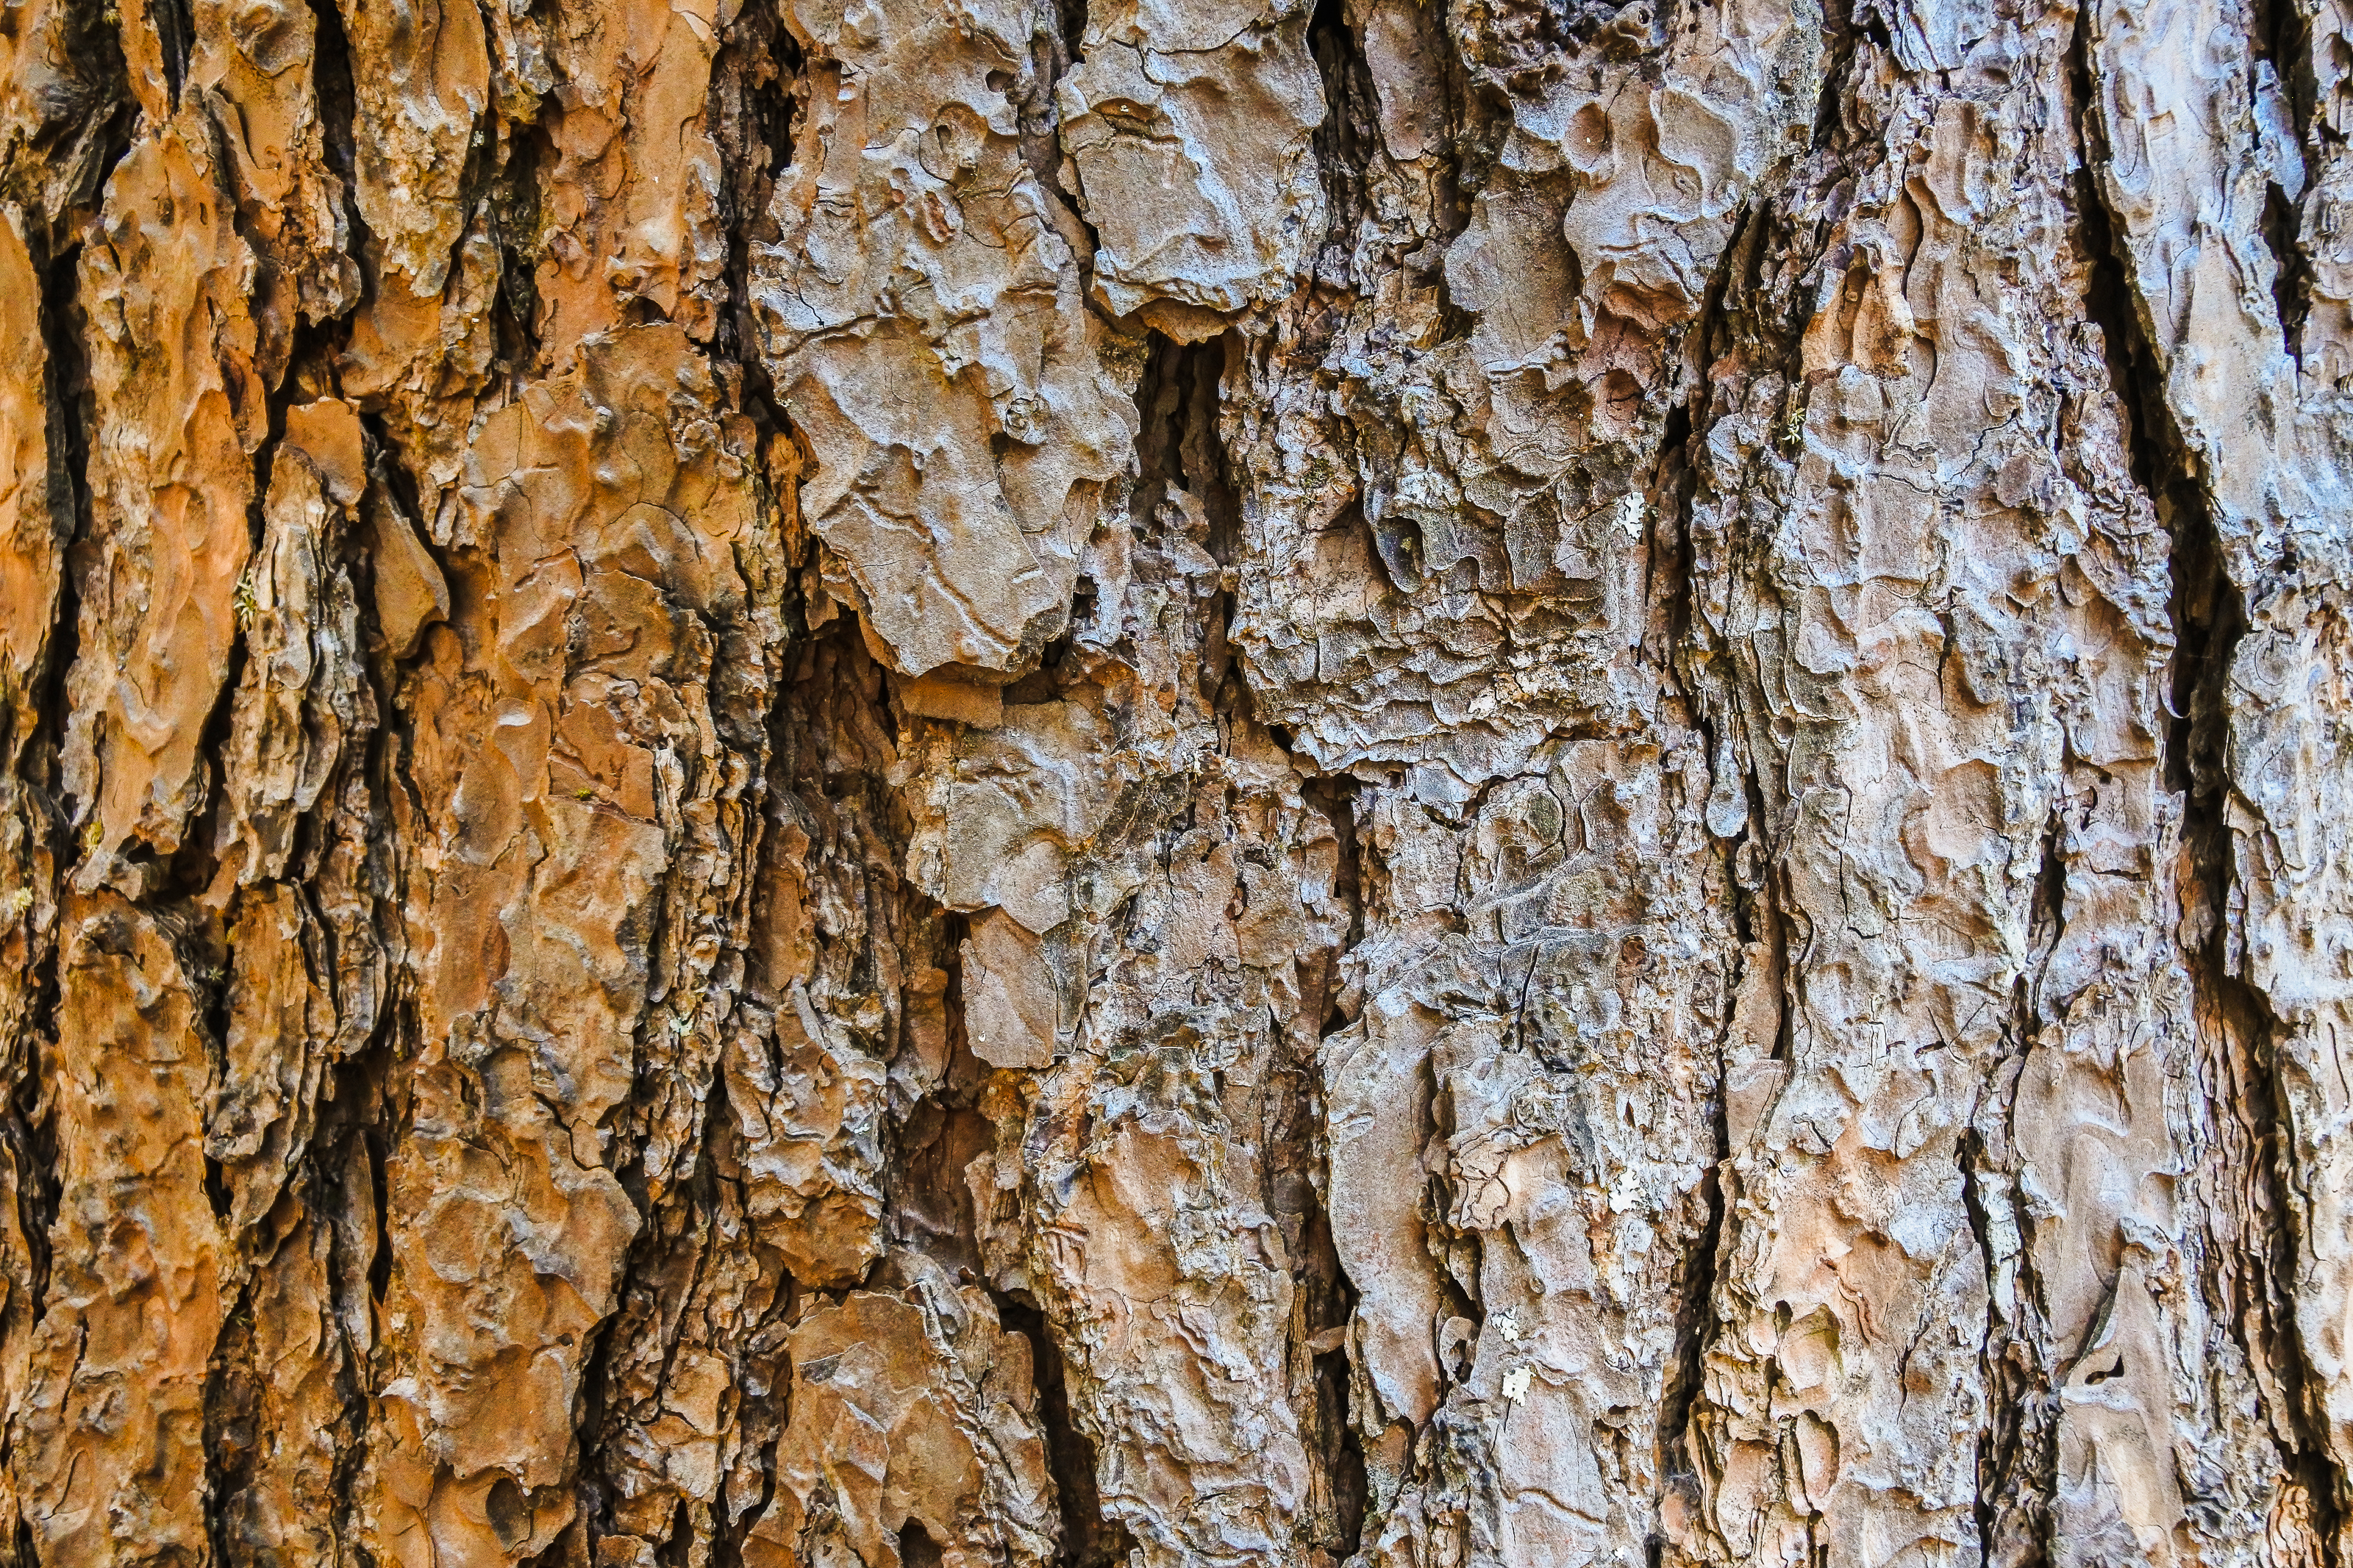
shadow, pang ung, beautiful, view, thailand, golden, maehongson, landmark, sunny, journey, natural, tree, water, camp, sunbeam, daylight, light, background, pangung, lake, fog, tent, forest, pine, winter, holiday, sun, mist, summer, gold, national park, stream, grass, national, park, green, nature, relax, shine, mae hong son, orange, outdoor, sunlight, sunset, reservoir, river, evening, travel, landscape, pang oung, shellbark hickory, trunk, red pine, sweet birch, woody plant, plant, wood, close up, formation, American larch, rock